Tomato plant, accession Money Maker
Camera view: horizontal (90 deg, fisheye); turntable rotation: 180 degrees
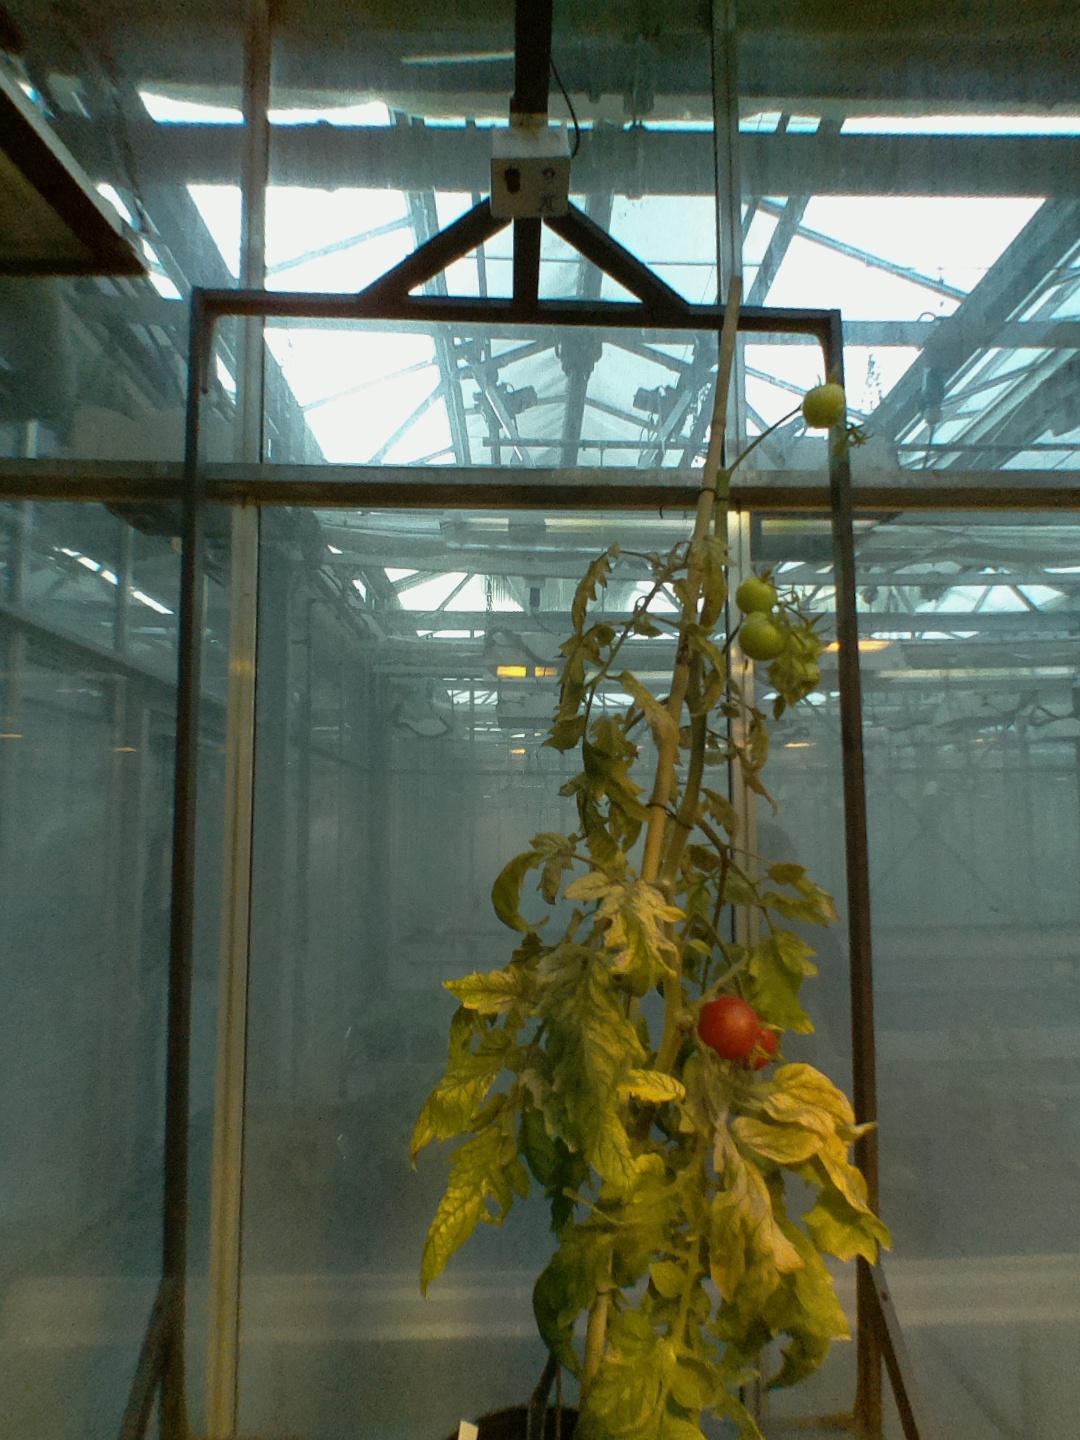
BBCH growth stage 82: 20%-30% of fruits show typical fully ripe color